Collingwood, New Zealand

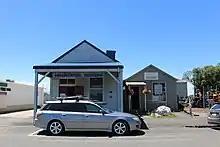
Collingwood Museum and Aorere Centre (2021)

The Post Office was built in 1906 after the 1904 fire and survived the 1930 fire thanks to the Collingwood Volunteer Fire Brigade.